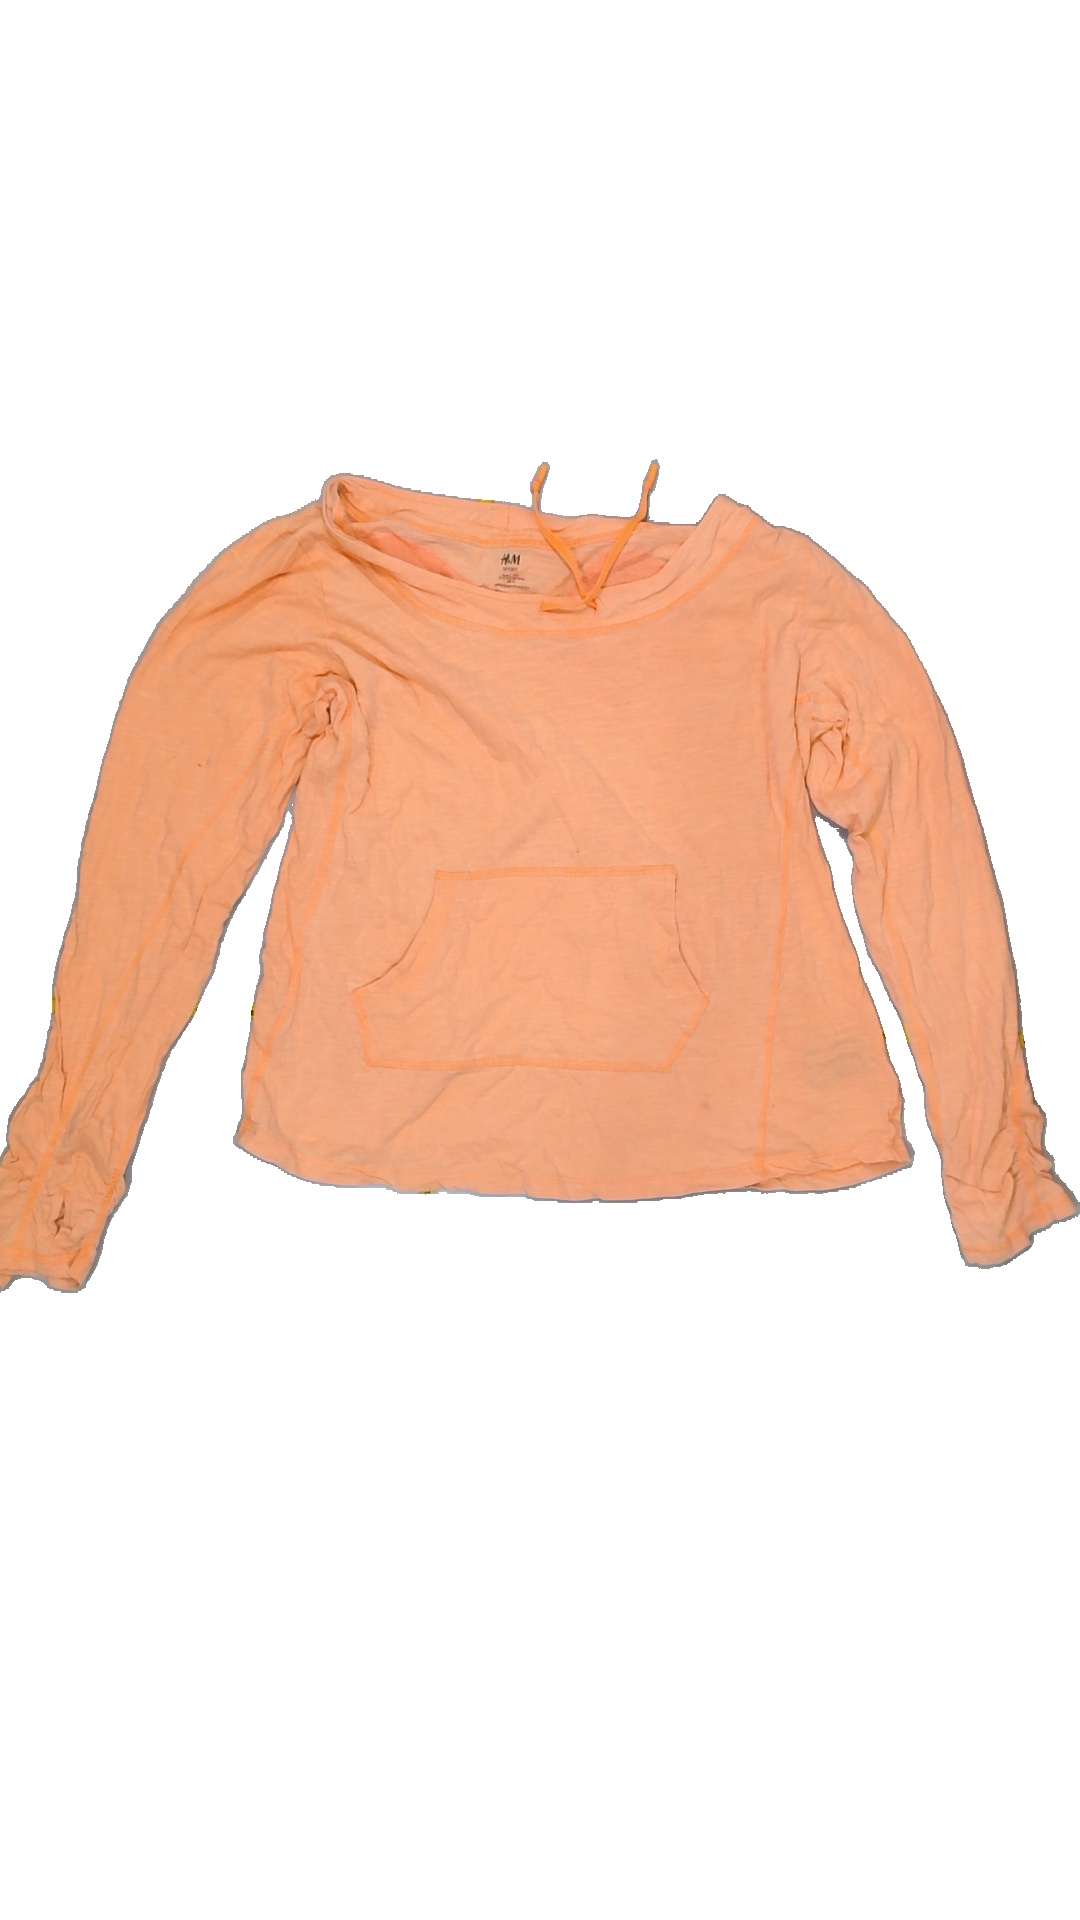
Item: Top (Ladies)
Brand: Kappahl
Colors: Orange
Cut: Regular
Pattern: Plain
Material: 100% Cotton
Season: All
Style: No trend
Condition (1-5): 5
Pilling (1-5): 5
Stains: No
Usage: Reuse
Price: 50-100